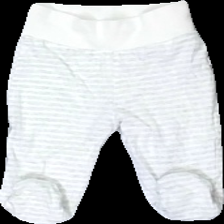
View: front
Type: Tights
Category: Children
Brand: Not in the list
Brand text on label: InexTenso
Colors: White, Grey
Material: 100% cott
Pattern: Striped
Cut: Regular
Size: 62
Season: All
Damage: Small light stain.
Damage location: middle center
Price range: 50-100
Recommended usage: Reuse
Description: White and grey tights for babies from InexTenso, size 62. Okay condition.